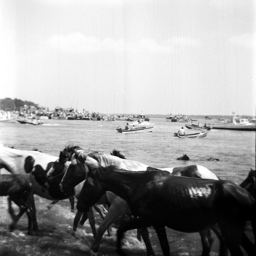
A herd of horses run through the surf.
Horses walk through water in front of boats.
Horses walk out of the ocean as boaters float in the background.
A herd of horses exiting the water surrounded by boats.
A group of horses near a body of water.